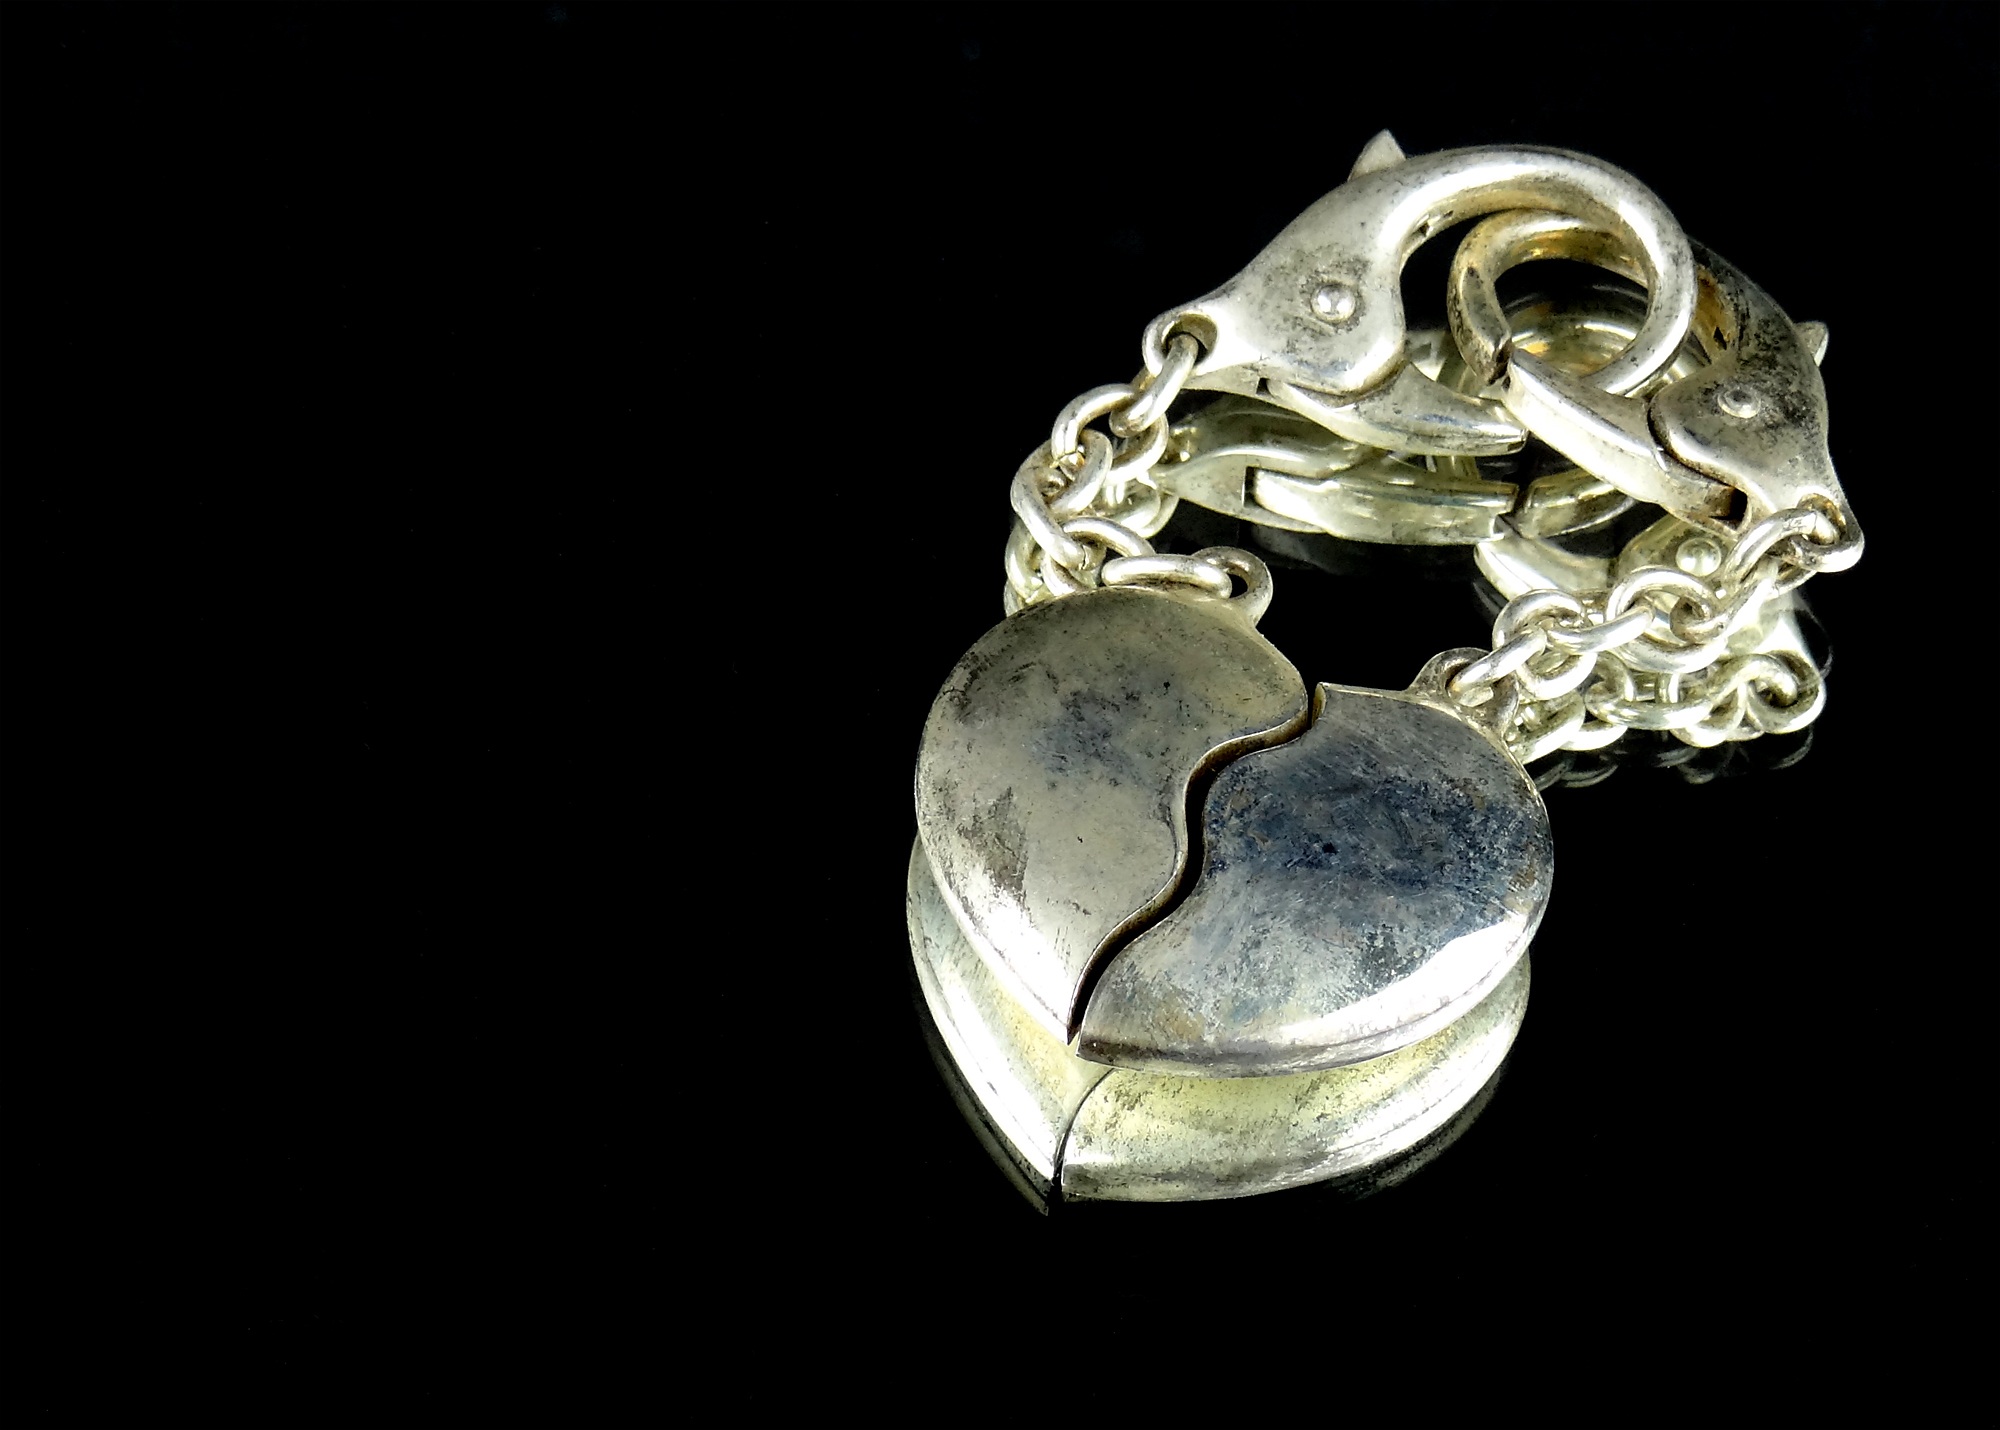
ring, love, heart, metal, romance, wedding, engagement, keychain, jewellery, gold, silver, diamond, noble, pendant, symbolic, locket, fashion accessory